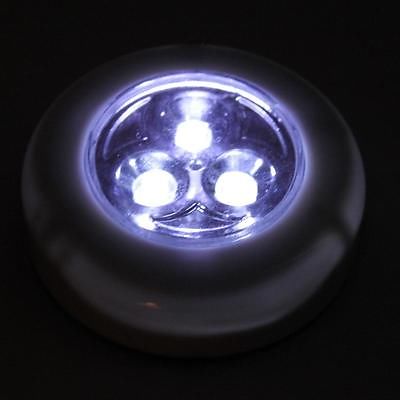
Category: lamp